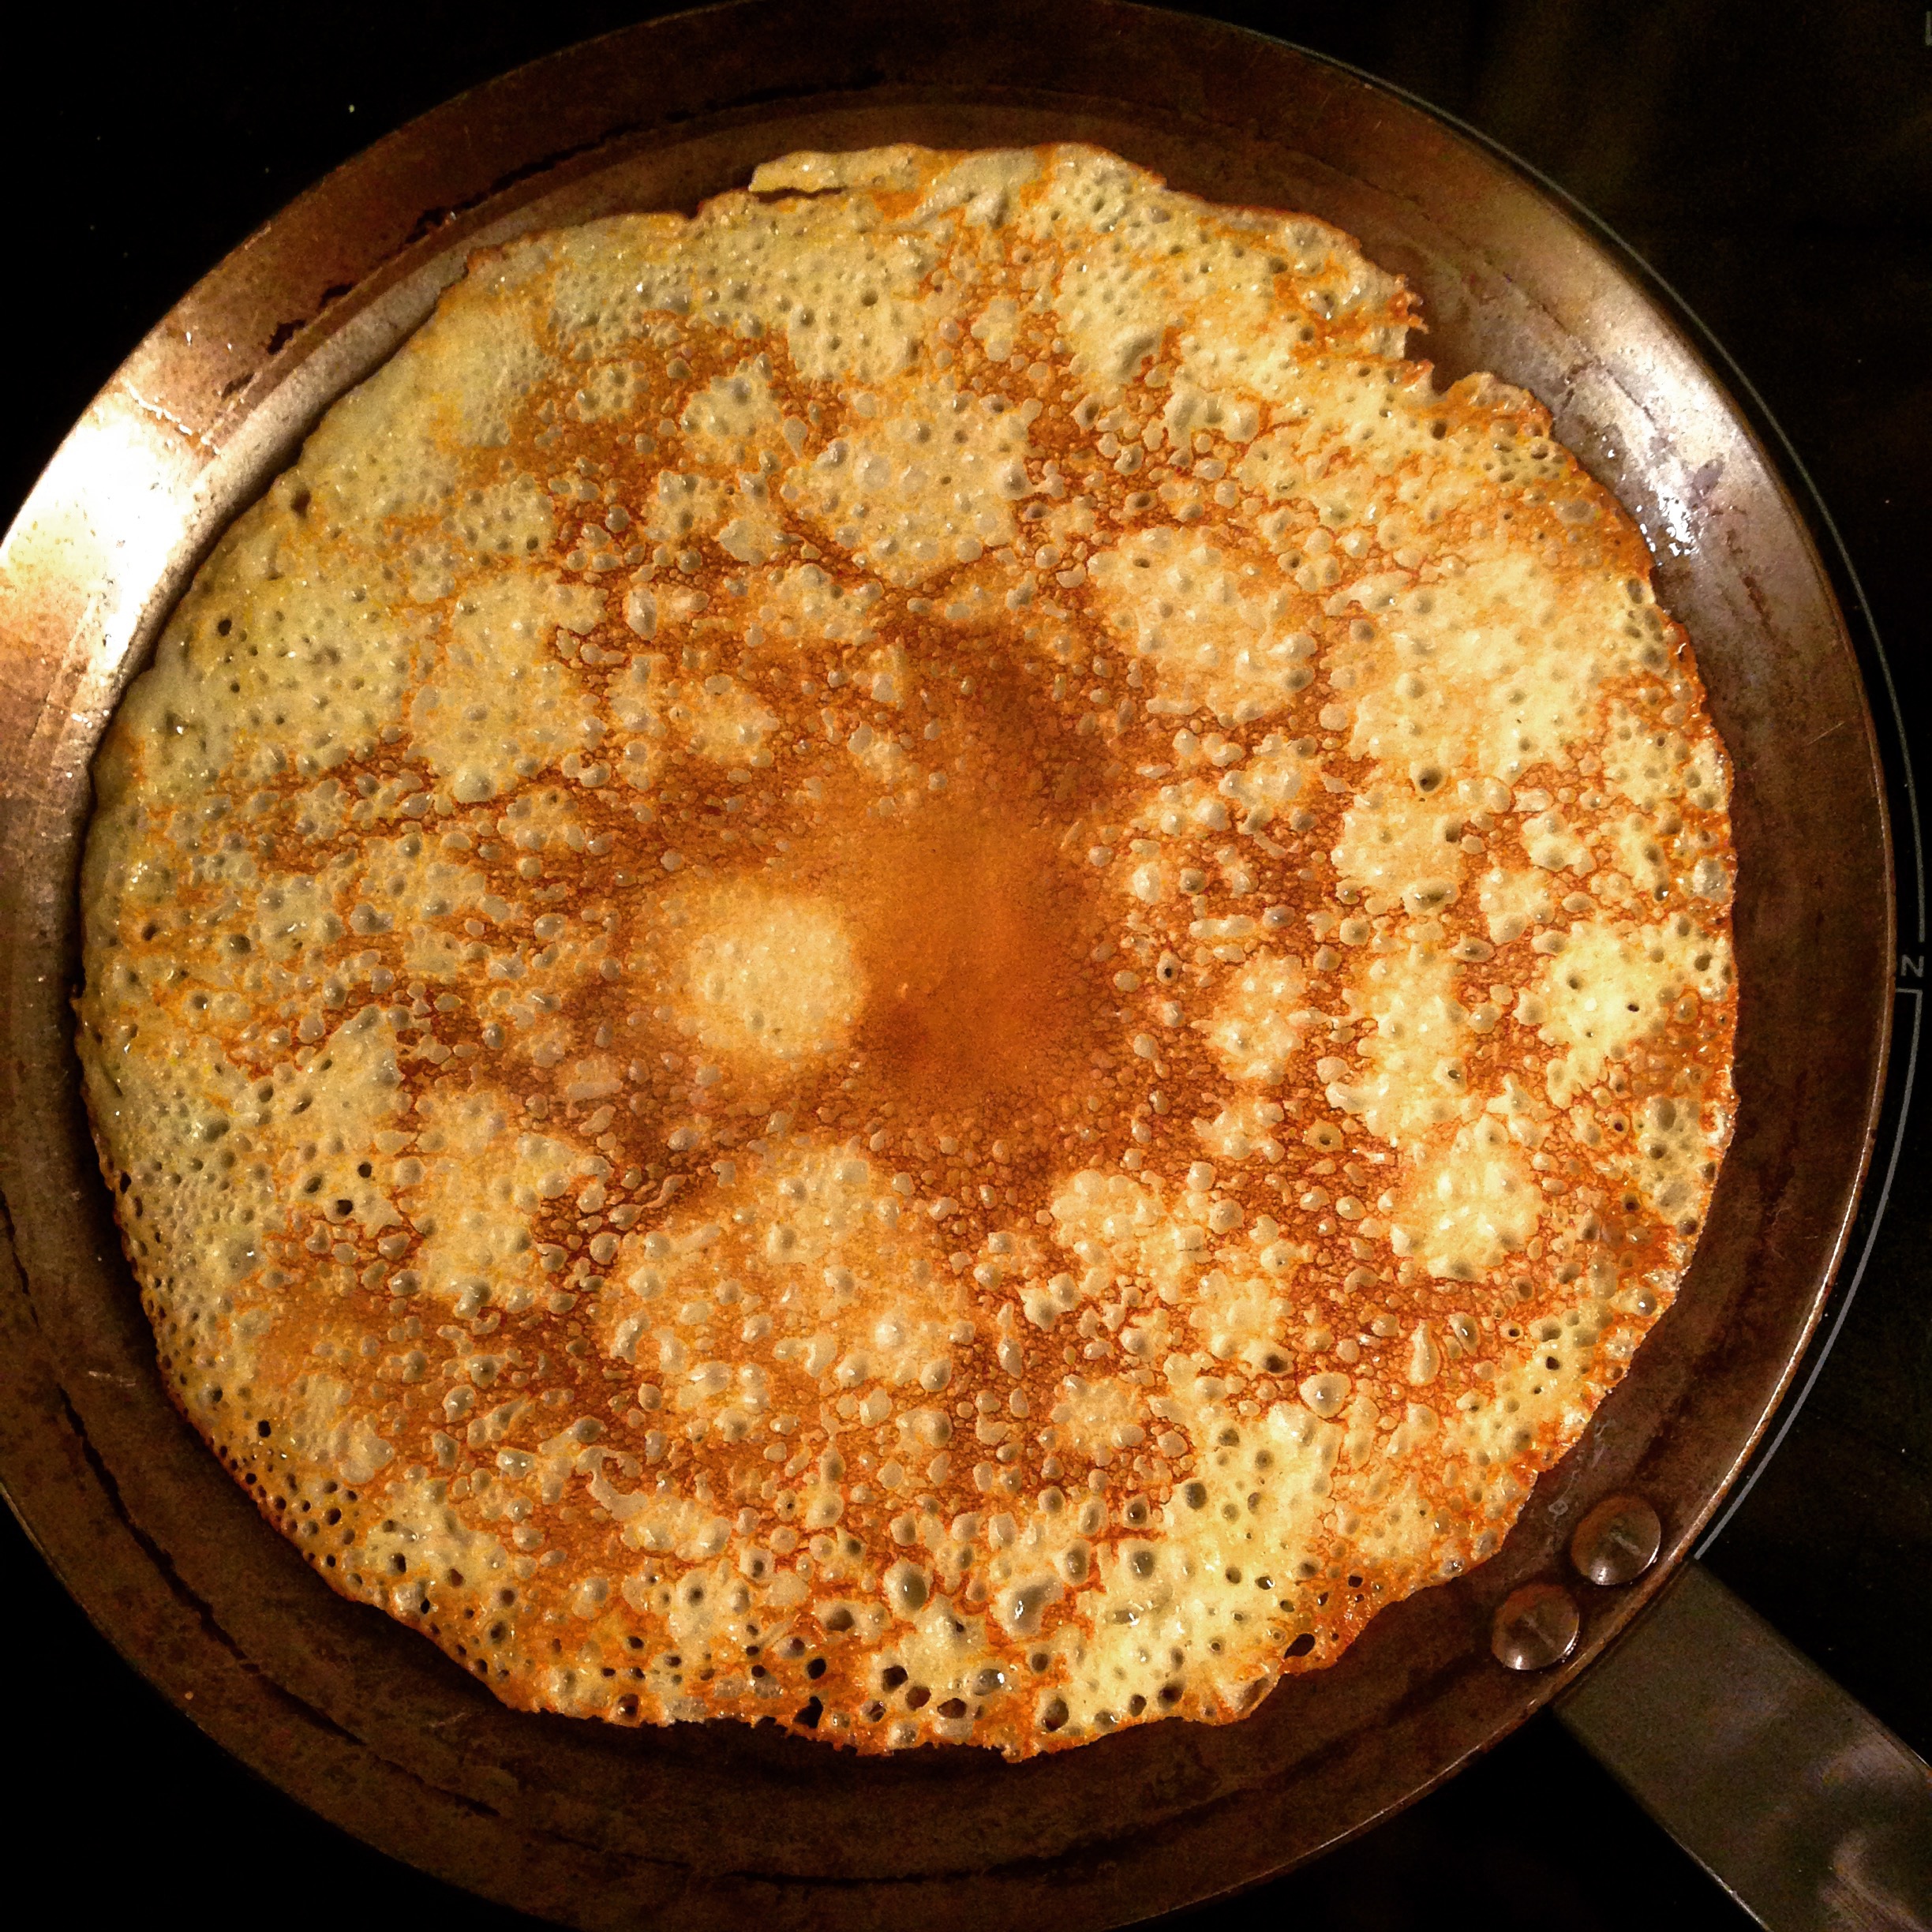
round, dish, meal, food, produce, breakfast, baking, dessert, lighting, cuisine, pancake, mat, flat, swedish, thin, baked goods, torte, crepes, pancakes, home cooking, baby food, commonplace, ggr tt, fast cooked